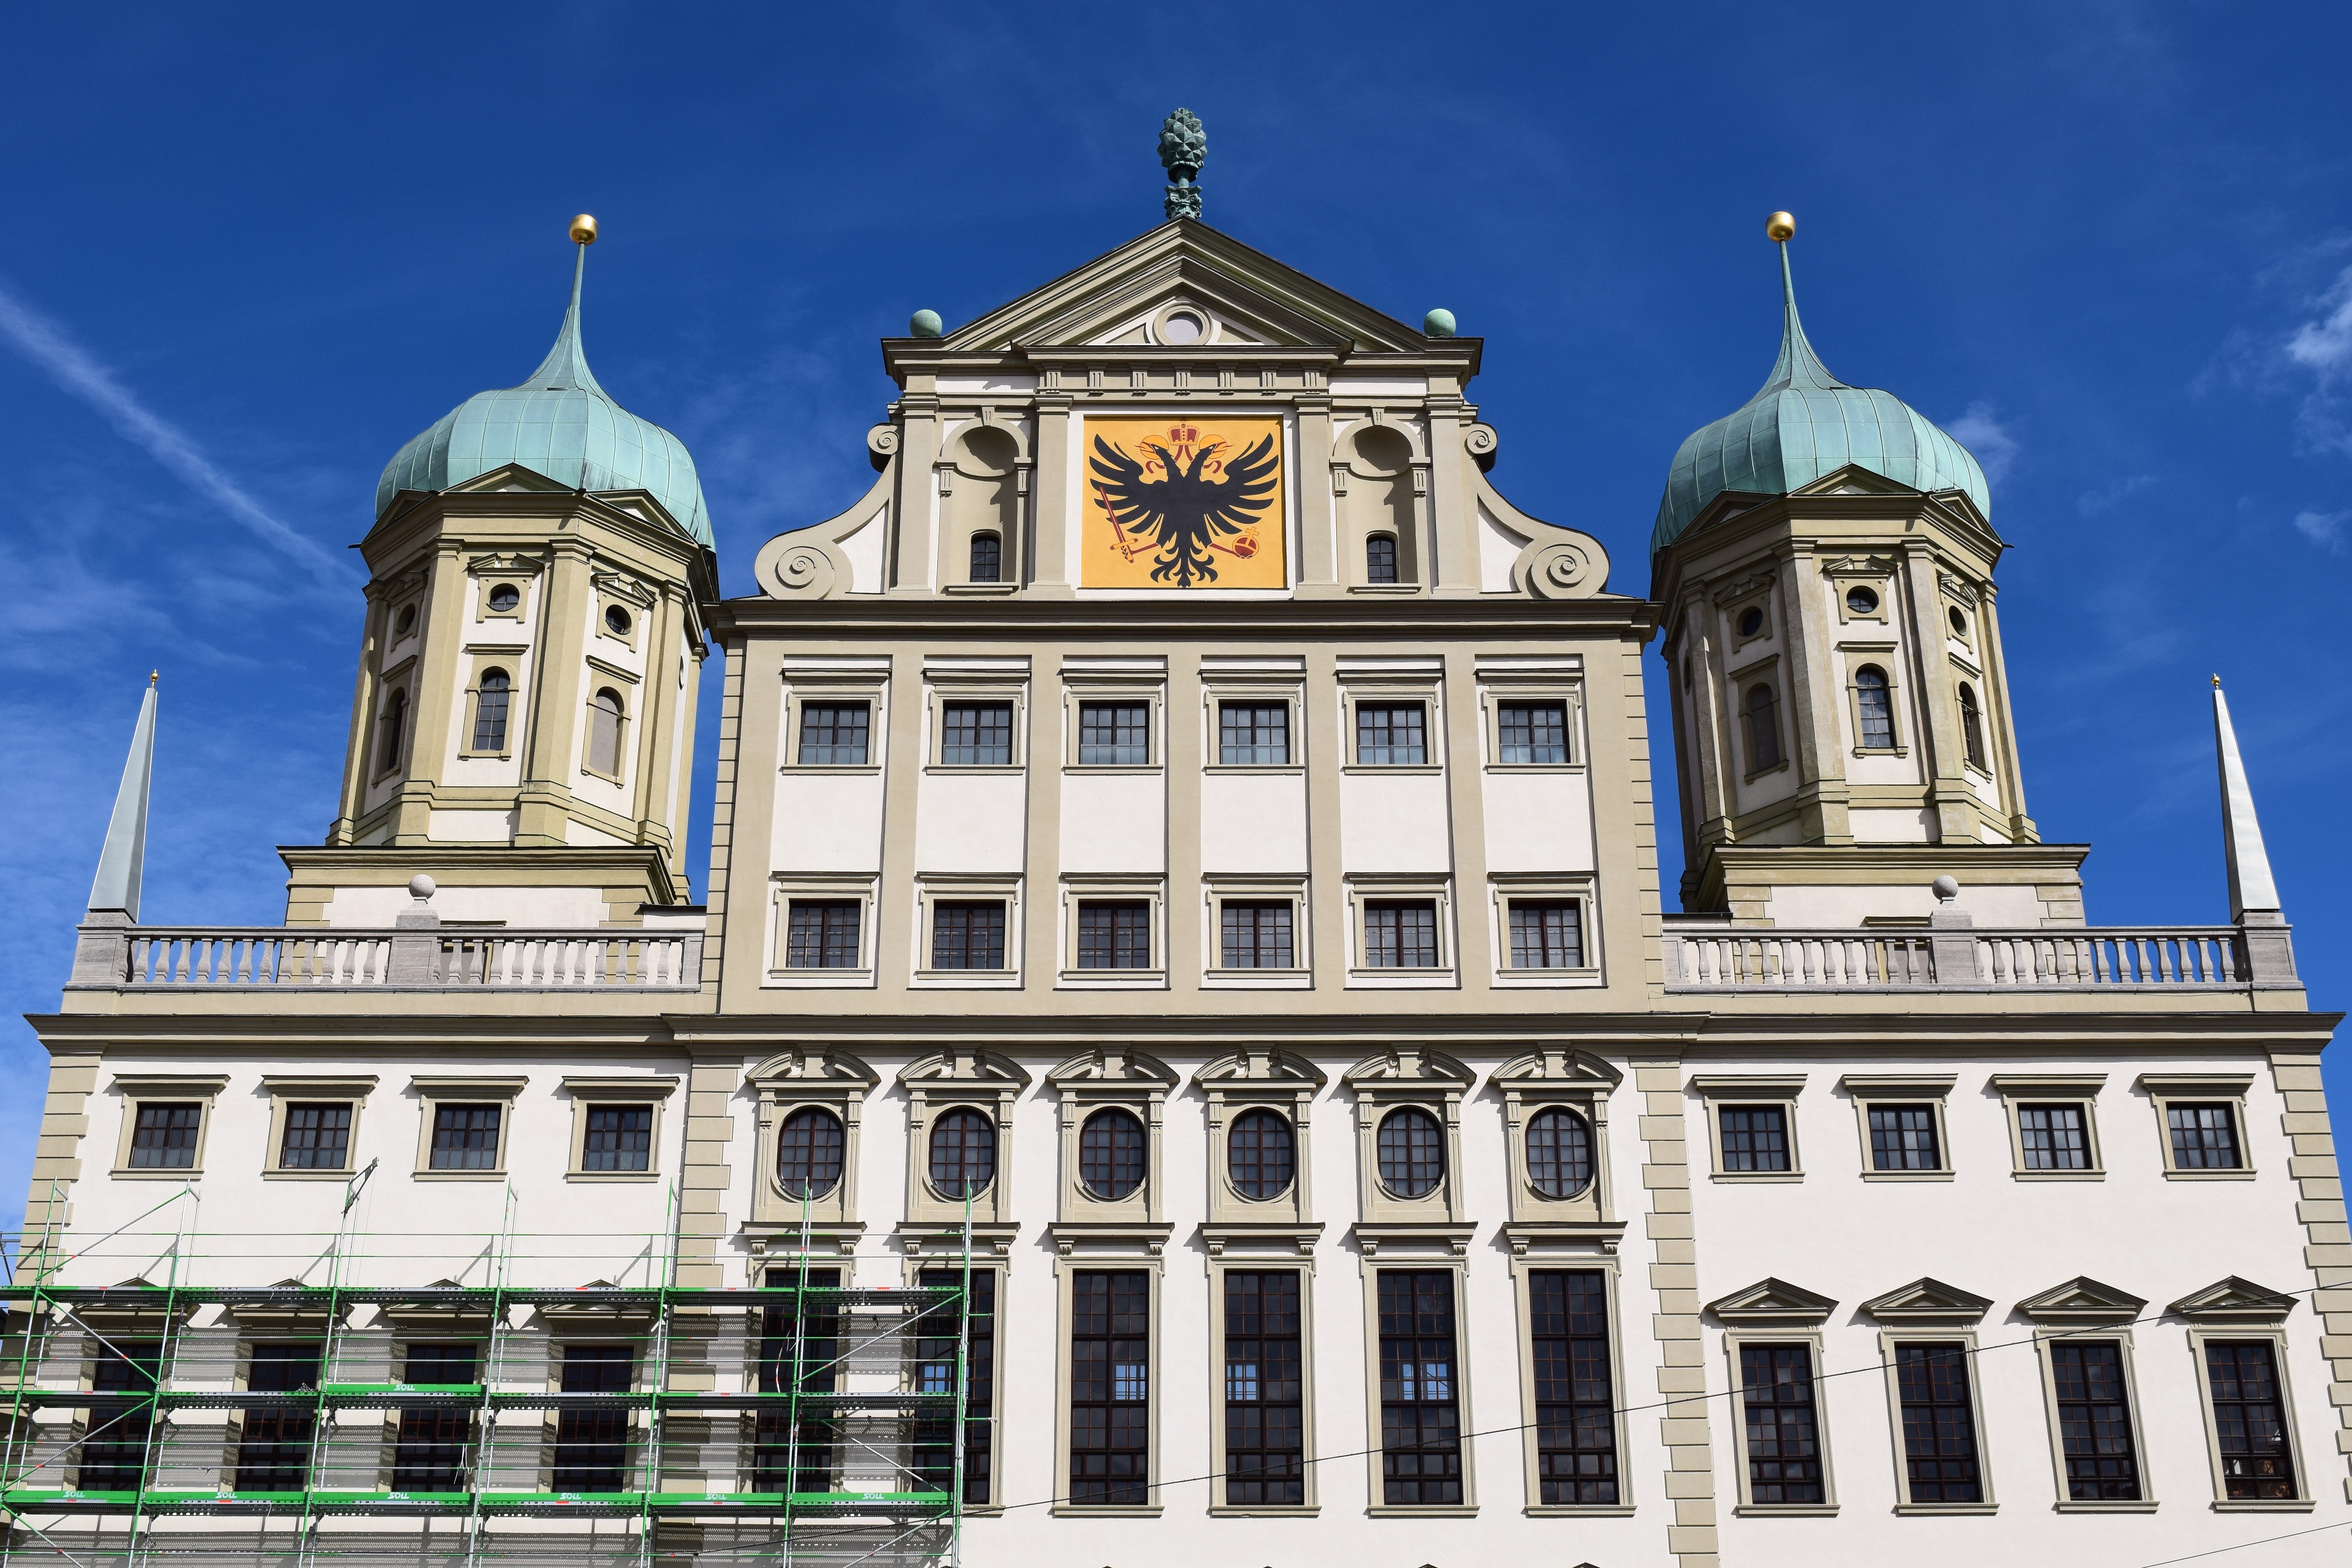
architecture, sky, building, chateau, palace, summer, tower, landmark, facade, blue, place of worship, old town, scaffolding, historically, augsburg, town hall, scaffold, high building, town hall of augsburg, classical architecture, seat of local government